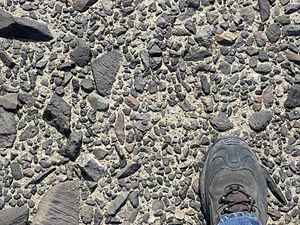
Un reg est un désert de pierres, une surface caillouteuse débarrassée des éléments fins par le vent. Il correspond à la roche en place érodée ou à d'anciennes nappes de cailloutis.
L'érosion différentielle est la composante d'irrégularité de l'érosion résultant des différences de résistance des matériaux. Elle provoque une mise en relief des zones résistantes au détriment des zones tendres, créant ce qui est appelé des figures d'érosion selon l'échelle considérée : de l'ordre kilométrique comme dans le cas d'une côte rocheuse découpée en anses ou centimétrique comme dans un pavement en mosaïque. Cette composante est ainsi déterminante dans l'érosion littorale avec la formation du trait de côte, ou dans les sculptures ou excavations produites par l'érosion éolienne.